Rosenheim–Salzburg railway

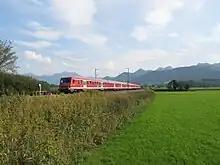
Regional-Express near Bernau am Chiemsee

In the 1960s, the signalling systems were rebuilt along the entire route. Automatic block signaling was established between Salzburg and Freilassing in 1963. In addition, push button relay interlockings were installed in Prien and Bad Endorf stations in 1963. An automatic block system was installed between the two stations on 28 June 1964 for 233,000 Deutsche Marks, making the signalbox at Rimstings station unnecessary. On 14 July 1969 and in the following days, the automated route setting interlocking in Traunstein, the automatic block system between Übersee and Traunstein and the automatic block system between Traunstein and Teisendorf opened. So for 2.092 million Deutsche Marks the personnel at Bergen (Oberbay) and Lauter (Oberbay) were able to be saved. On 11 December 1978, a centralised block was established between Teisendorf and Freilassing, which was controlled by an automated route setting interlocking of the SpDrS60 design. An automatic block system went into operation between Prien am Chiemsee and Übersee on 1 July 1980. Bergen (Oberbay) station was closed to passenger traffic at the same time. An automatic block system was taken into operation between Landl (Oberbay) and the start of the Rosenheim curve on 21 January 1982. The automatic block system between Landl and Bad Endorf was not opened until 26 November 1985. The entire upgrade between Rosenheim and Bad Endorf cost 4.7 million Deutsche Marks. An electronic interlocking was put into operation at Rosenheim between 19 and 23 November 2003. Electronic interlockings that are controlled from Munich have operated at Bad Endorf and Prien am Chiemsee stations since 2 March 2005.